Hoshina Masaari

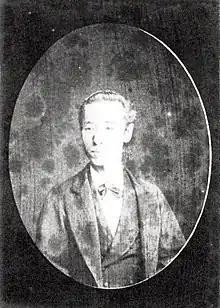

Viscount (March 22, 1833 – January 23, 1888) was a Japanese "daimyō" of the late Edo period who was the last ruler of the Iino Domain (Kazusa Province; 20,000 "koku"). Though lord of a minor domain, his family was a branch of the Matsudaira of Aizu, whose founder Hoshina Masayuki was the older brother of the Iino founder, Hoshina Masasada.